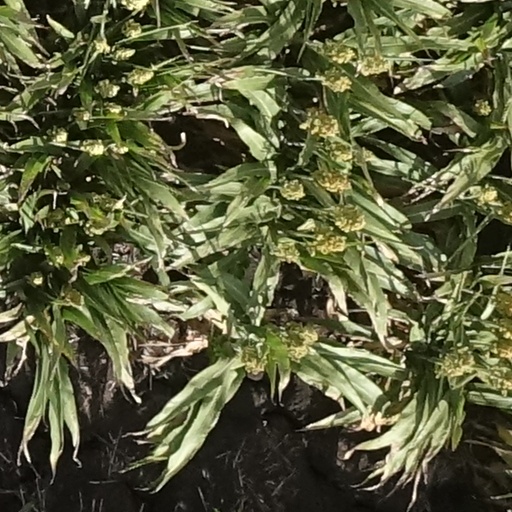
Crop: sorghum